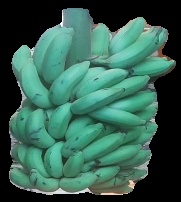
Variety: elakki-bale
Grade: grade2